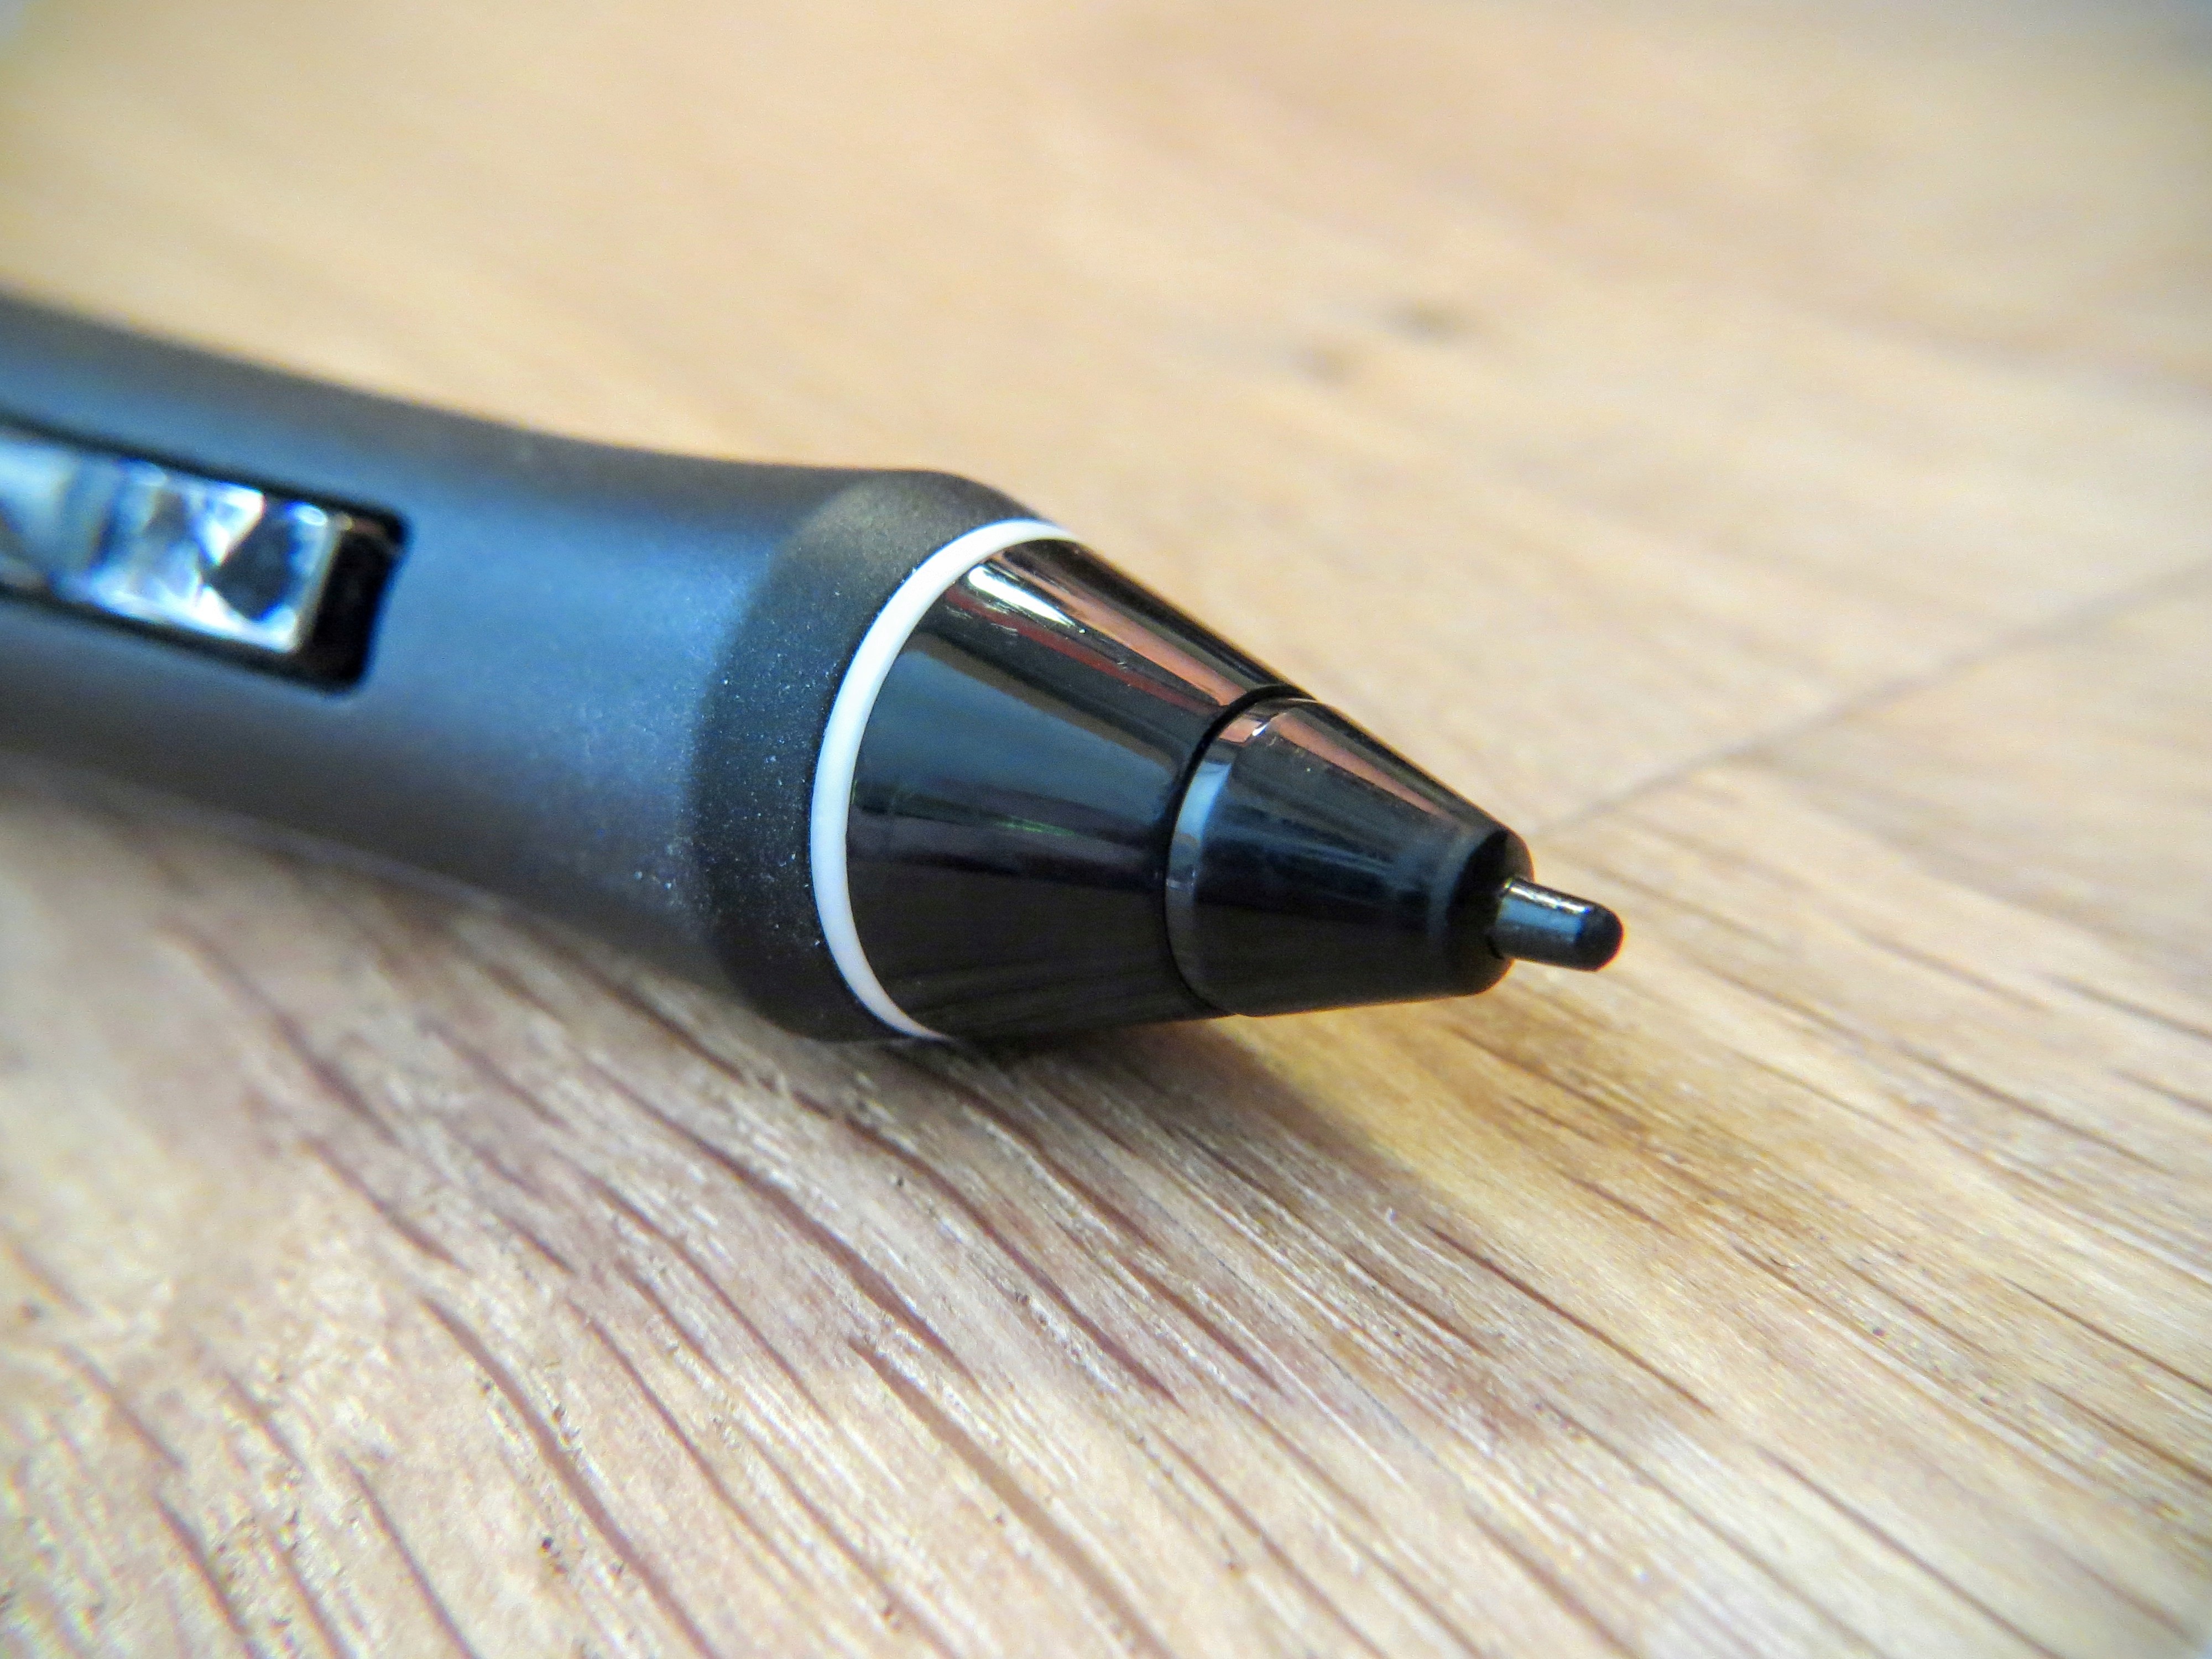
computer, pencil, pen, stylus, digital, wacom, buttons, graphics, creation, ball pen, web design